Chloë Sevigny

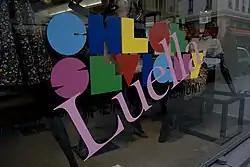
A Colette storefront in Paris, advertising Sevigny's Opening Ceremony collection

Sevigny has long been considered a fashion icon and regularly appears alternately on both best- and worst-dressed lists. Commenting on criticisms of her fashion choices, she said in 2015: "I called my great aunt who lives in Florida over Christmas. I hadn't seen her in a while and she said, 'Oh, I never get to see you [in person] but I always see you in the back of "US Weekly". They're always making fun of you,' and I was like, 'You know me, I dress crazy.' It makes me feel bad."